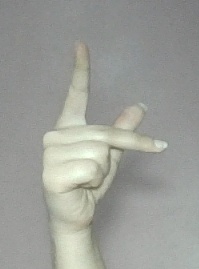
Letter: dha